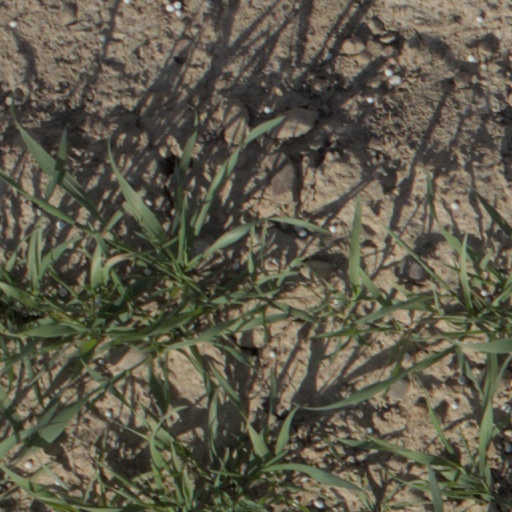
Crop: wheat